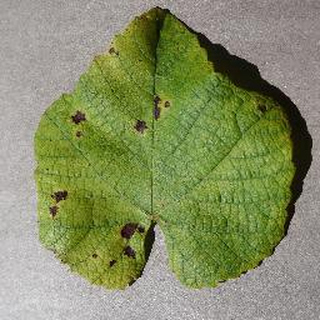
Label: grape_leaf_blight